Ernst Weiss

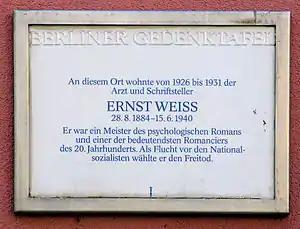
Memorial plaque on Luitpoldstraße in Berlin

Ernst Weiss was born in Brünn, Moravia, Austro-Hungarian Empire (now Brno in the Czech Republic) to the family of a prosperous Jewish cloth merchant. After his father died when he was four, he was brought up by his mother Berta, née Weinberg, who led him to art. However, after completing his secondary education in Brno, Litoměřice and Hostinné, he came to Prague to study medicine. In 1908 he finished his studies in Vienna and became a surgeon. He practiced in Bern, Vienna, and Berlin but he developed tuberculosis and tried to recover as a ship doctor on a trip to India and Japan in 1912. In 1913 he met Rahel Sanzara, a dancer, actress and, later, novelist, and their relationship lasted until she died of cancer in 1936. In the same year he met Franz Kafka and they became close friends. Kafka wrote in his "Diaries 1914": "January 2. A lot of time well spent with Dr. Weiss". Weiss was in touch with other writers of the Prague Circle such as Franz Werfel, Max Brod, and Johannes Urzidil. In 1914 Weiss returned to Austria to start a military physician career. He served for the duration of World War I on the Eastern Front, ultimately earning a golden cross for bravery. After the war he lived in Prague, then the capital of Czechoslovakia. He gave up medical career in 1920 when he finished working in a Prague hospital. In 1921 he moved to Berlin, and began his most prolific period of writing, publishing nearly a novel a year. This period came to an end when, in 1933, he returned to Prague to care for his dying mother. He could not enter Nazi Germany and so he left for Paris in 1934. There he lived a poor life dependent on help from authors such as Thomas Mann and Stefan Zweig. He applied for, but did not receive, a grant from the American guild for German cultural freedom.